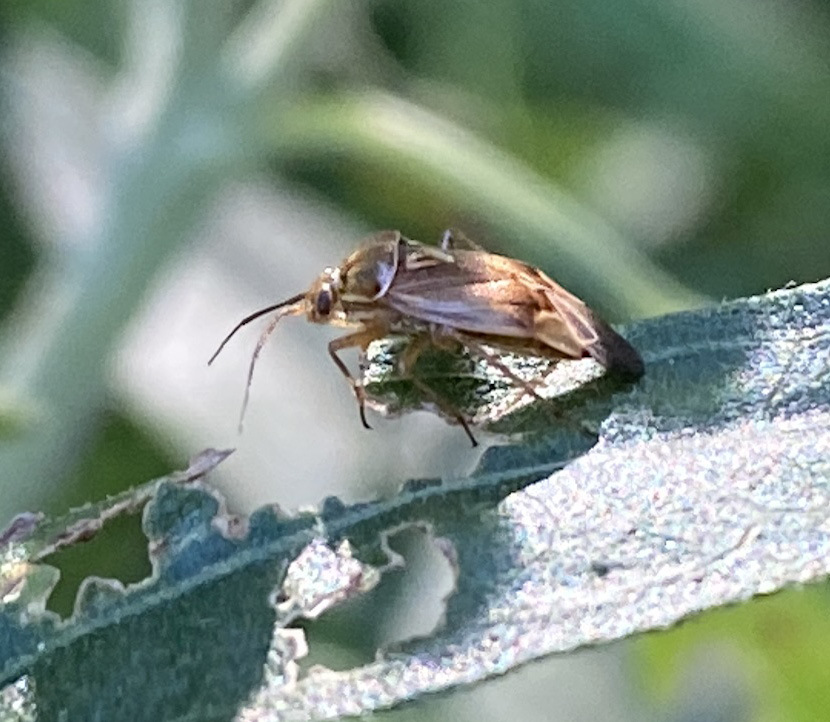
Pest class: lygus_bug